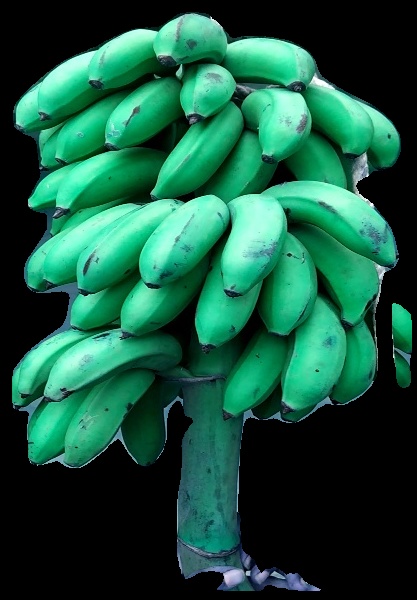
Variety: rasbale
Grade: grade2